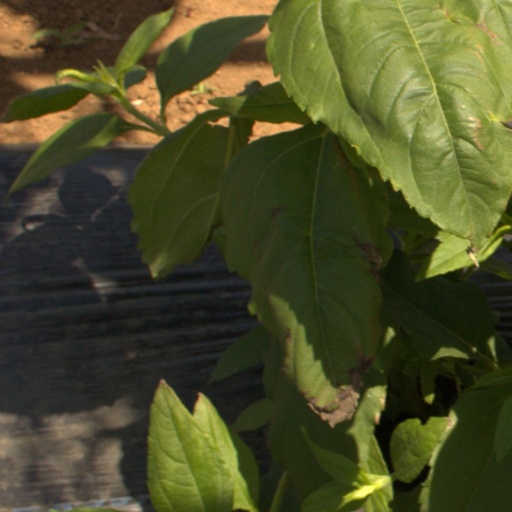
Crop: Jerusalem artichoke